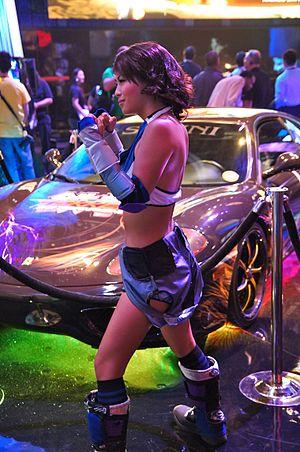
Asuka Kazama est un personnage de la série de Namco Tekken. Asuka apparait pour la première fois dans Tekken 5 paru en 2004 sur borne d'arcade et en 2005 sur PlayStation 2 et deviendra un personnage récurrent dans la suite de la série, incluant les épisodes hors-série : Tekken Tag Tournament 2, Tekken 3D: Prime Edition et Tekken Revolution. En dehors de la série de Namco, Asuka apparaît dans le crossover de Capcom Street Fighter X Tekken, où elle fait équipe avec Lili Rochefort.